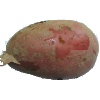
Label: Potato Red 1